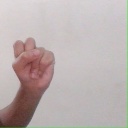
अक्षर: स